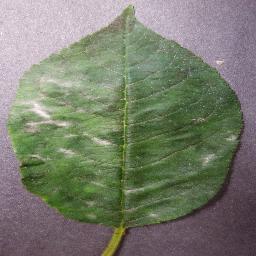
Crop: cherry
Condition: (including_sour)_powdery_mildew